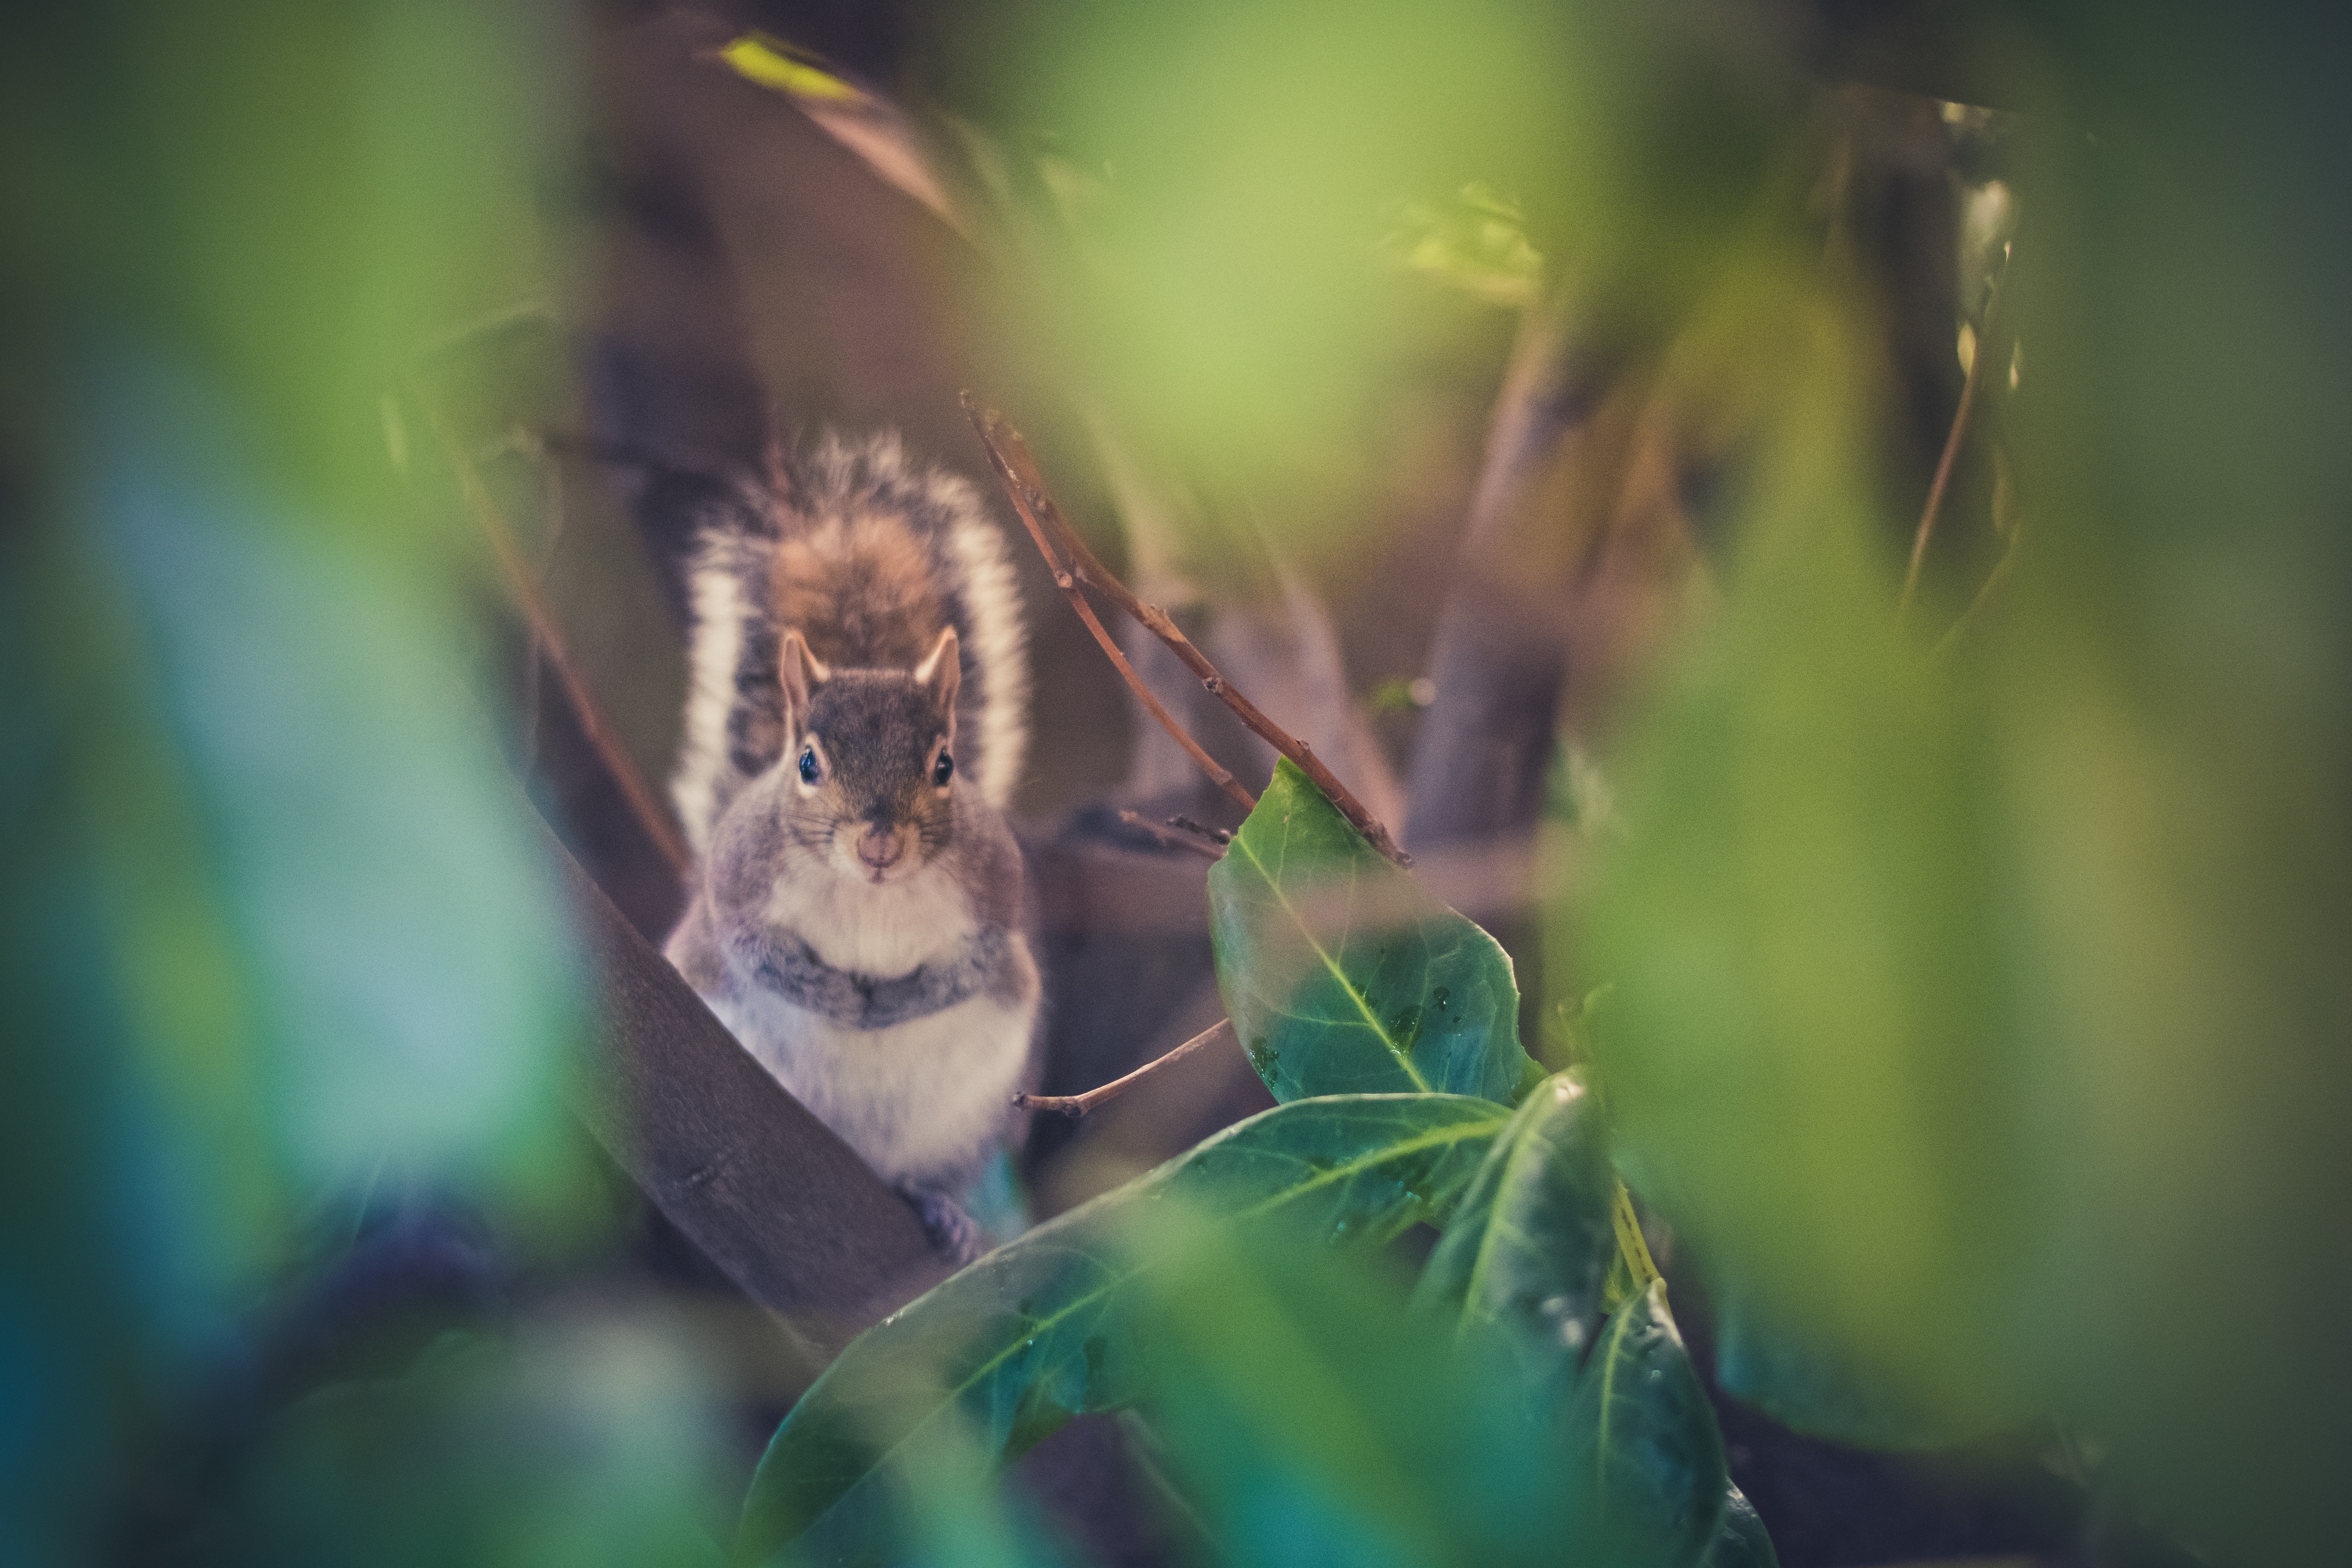
nature, grass, photography, sunlight, flower, animal, green, squirrel, close up, leaves, eye, macro photography, computer wallpaper